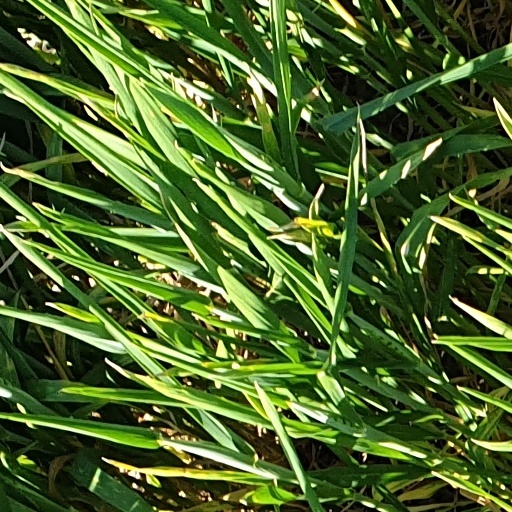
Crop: wheat